Answer in natural language. Which object is closer to the camera taking this photo, glass metal tv stand (highlighted by a red box) or white rectangular dining table (highlighted by a blue box)? Choose between the following options: glass metal tv stand (highlighted by a red box) or white rectangular dining table (highlighted by a blue box)
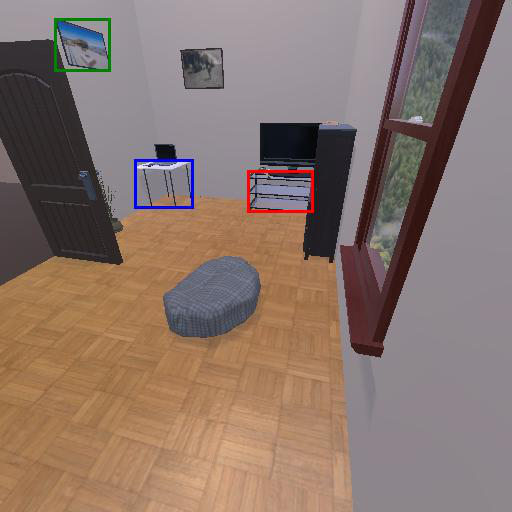
<answer>glass metal tv stand (highlighted by a red box)</answer>